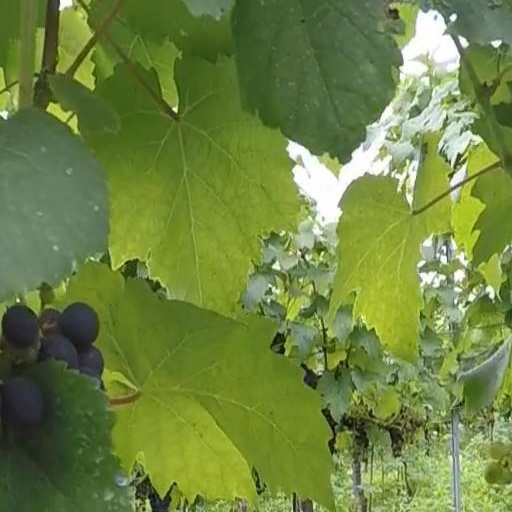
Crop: grape